Fan convention

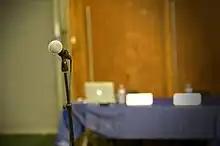
In fan conventions, the audience is sometimes invited to line up and ask questions using a dedicated microphone.

Different conventions use different methods to count their attendance, which leads to some confusion about actual convention size.